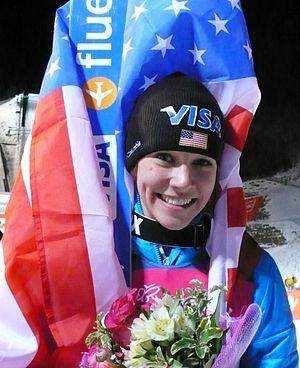
Sarah Hendrickson, 1ere de la Coupe du monde féminine de saut à ski 2011-2012 à Predazzo le 15 janvier 2012.
La coupe du monde féminine de saut à ski est une compétition annuelle organisée par la Fédération internationale de ski à partir de la saison hivernale 2011/2012. Cette compétition voit se confronter l'élite du saut à ski féminin. Comme dans les autres sports régis par la FIS, la première place au classement général sur la saison est récompensé par l'attribution du Globe de cristal.
Sarah Hendrickson est une sauteuse à ski américaine, née le 1ᵉʳ août 1994 à Salt Lake City. Elle est membre du club Park City Nordic Ski Club. En 2012 elle s'inscrit dans l'histoire du saut à ski féminin en soulevant le Globe de cristal qui récompense la première place de la Coupe du monde féminine de saut à ski disputée pour la première fois : sur les treize épreuves de la saison, elle est douze fois sur le podium, dont neuf victoires. En 2013, elle devient championne du monde à Val di Fiemme.
La Coupe du monde féminine de saut à ski 2011-2012 est la première édition de la coupe du monde féminine de saut à ski, compétition de saut à ski organisée annuellement. Elle se déroule sur treize épreuves, du 3 décembre 2011 au 10 mars 2012.